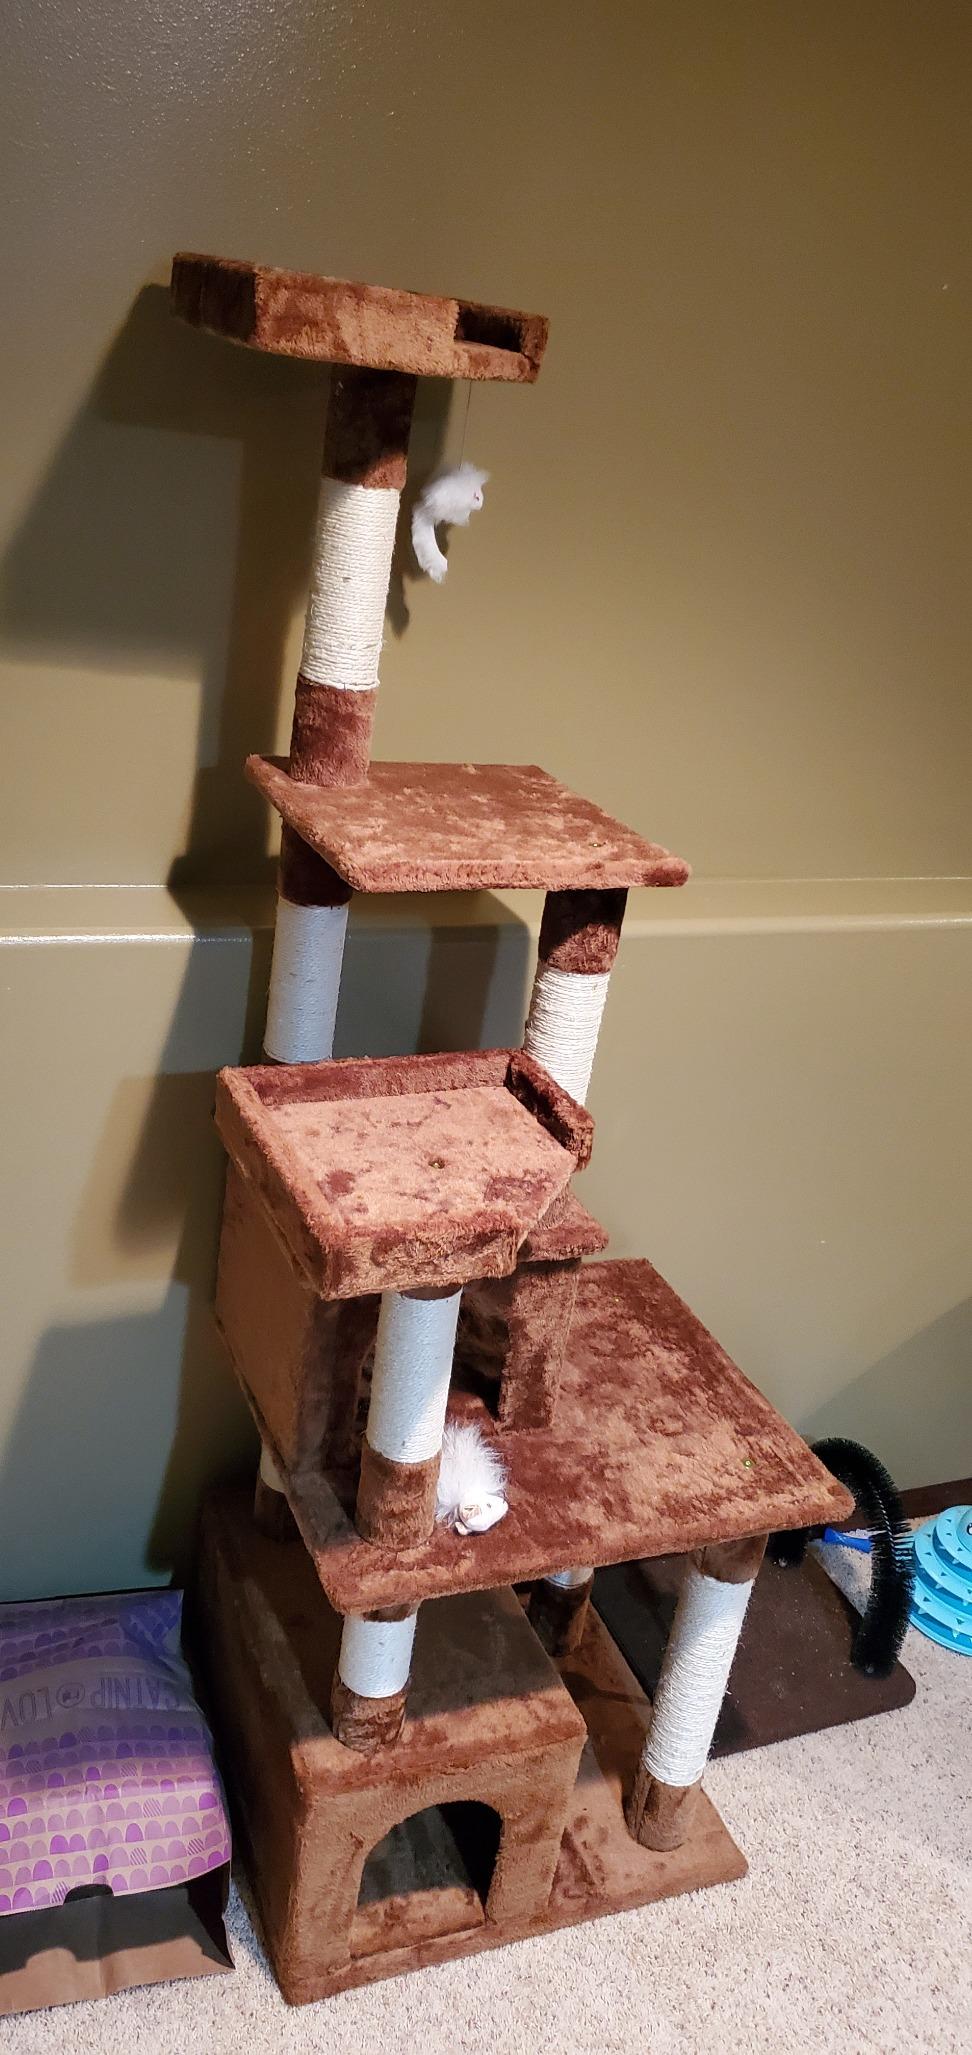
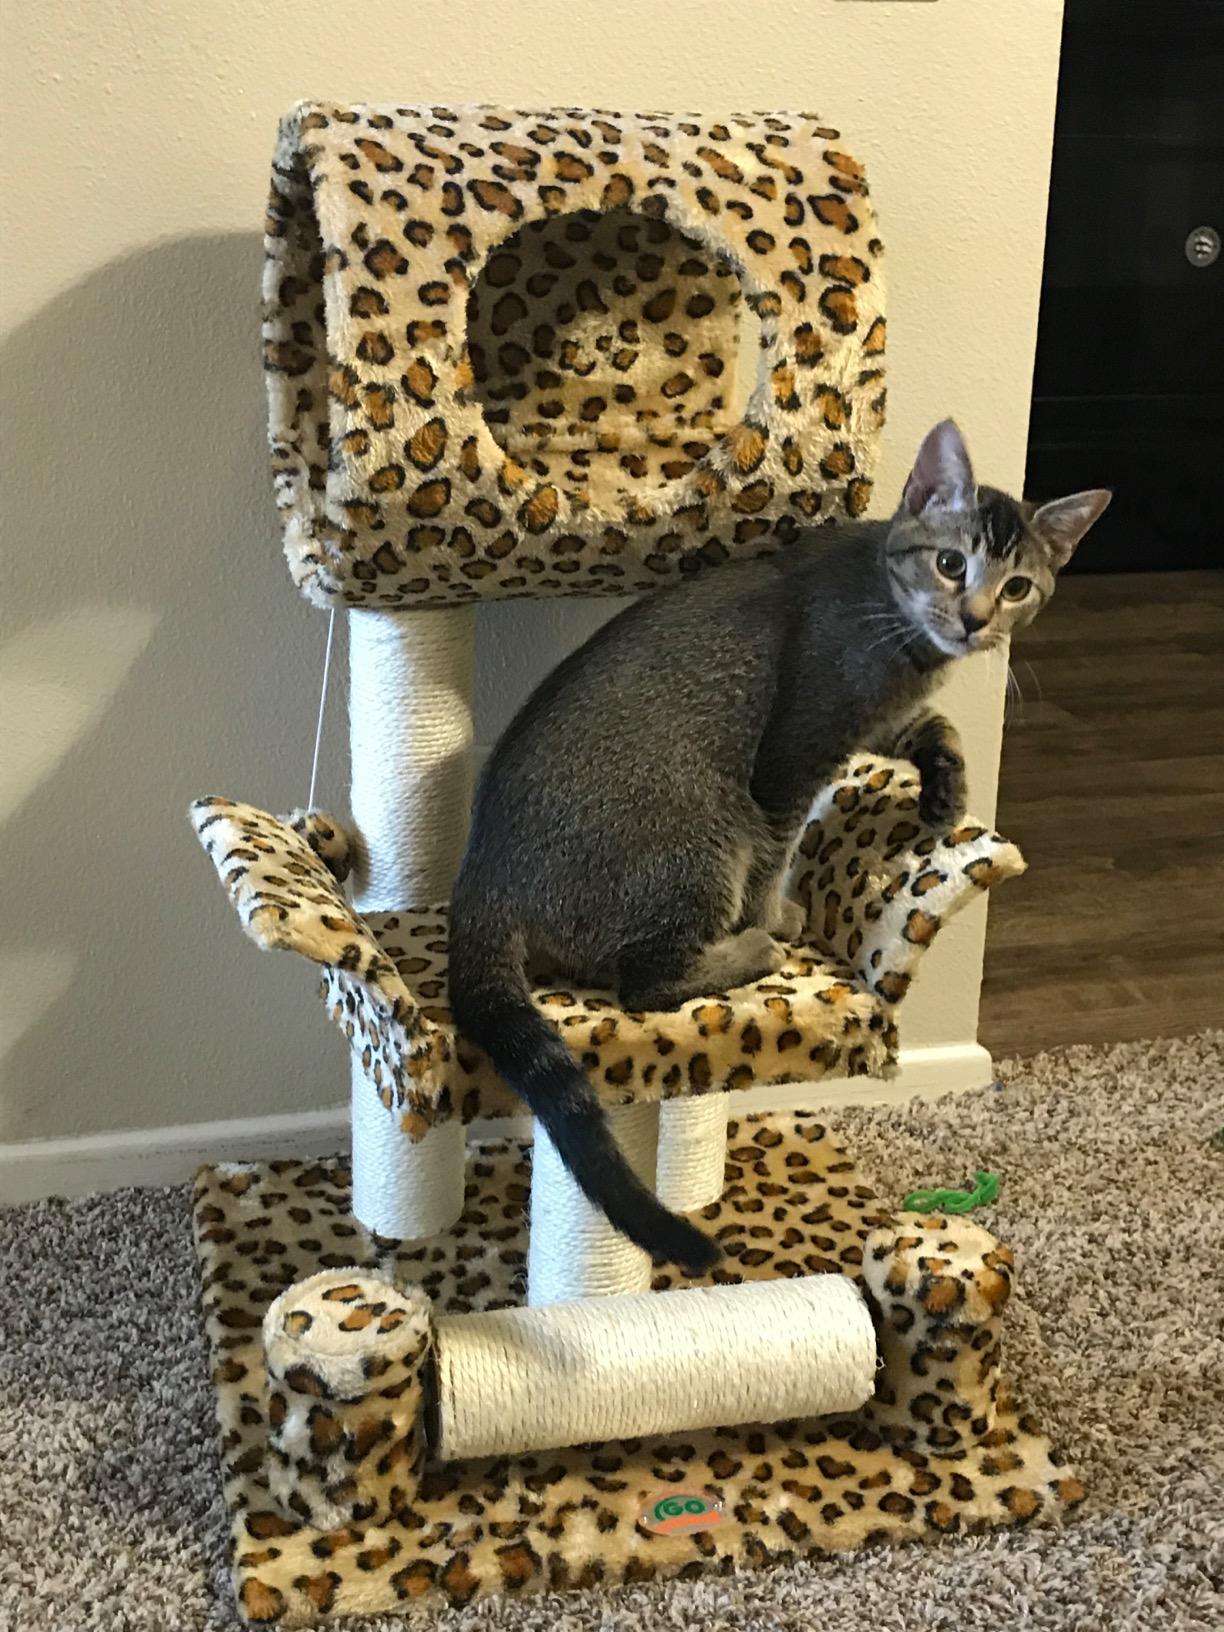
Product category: items_cat tree
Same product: no